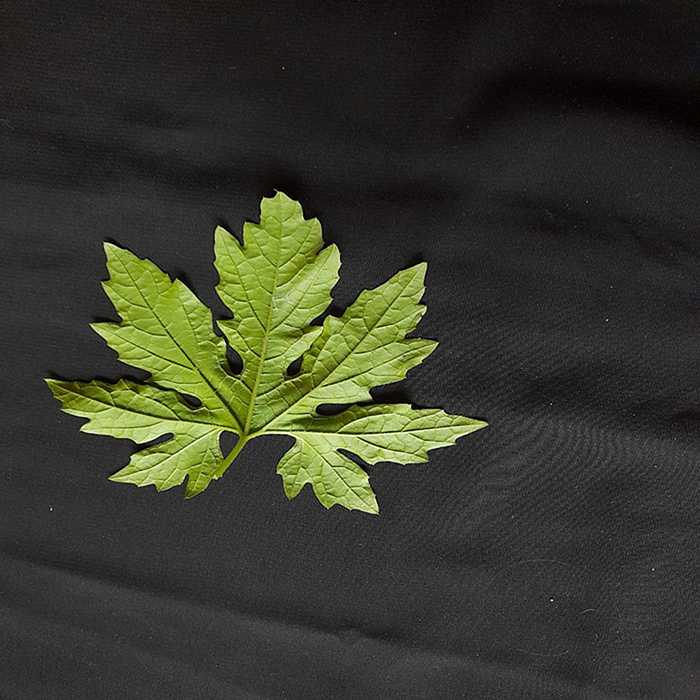
Plant: Bitter Gourd
Label: Fresh leaf